Jaime Fillol

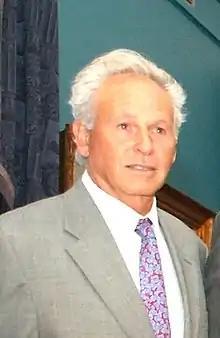
Fillol in 2013

Jaime José Fillol Durán (born 3 June 1946), known professionally as Jaime Fillol Sr., is a retired professional tennis player from Chile, who played in the 1960s, 1970s and 1980s.